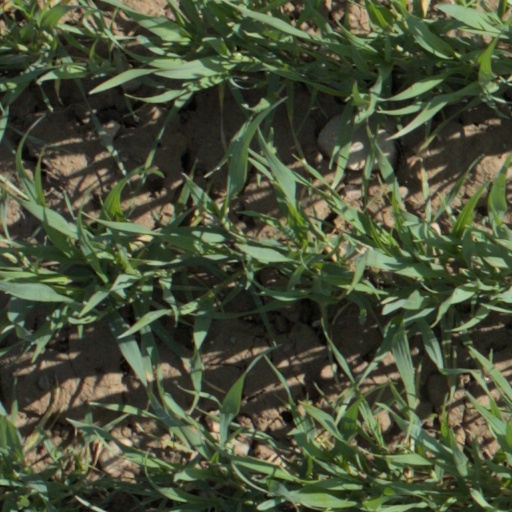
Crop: wheat